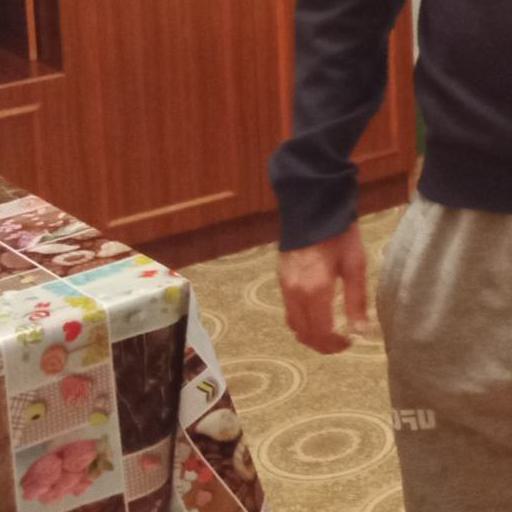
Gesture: no_gesture